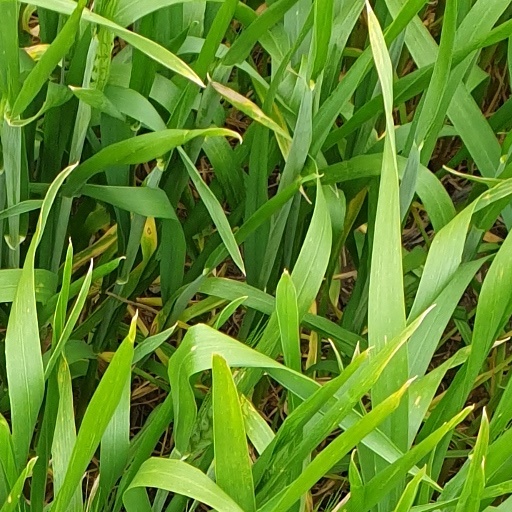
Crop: wheat